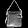
Label: Bag